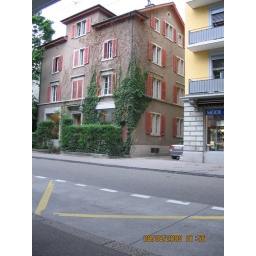
near office - where i took bus to go home everyday